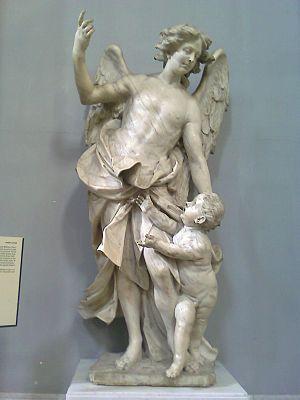
Domenico Antonio Vaccaro est un sculpteur, architecte et peintre italien baroque de l'école napolitaine.